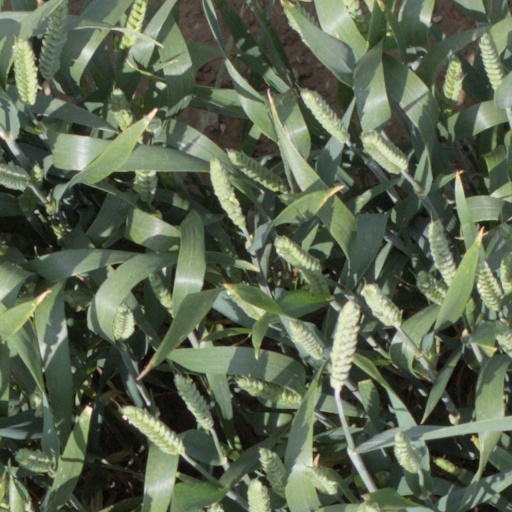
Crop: wheat